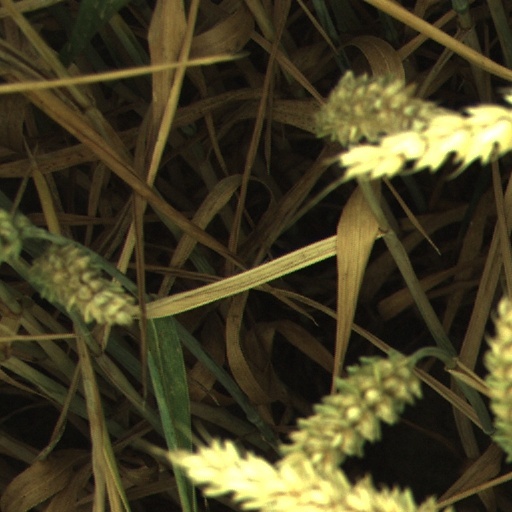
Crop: wheat